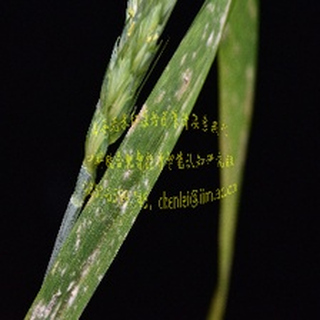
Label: wheat_mildew